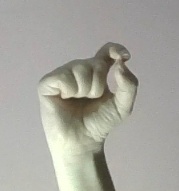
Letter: fa